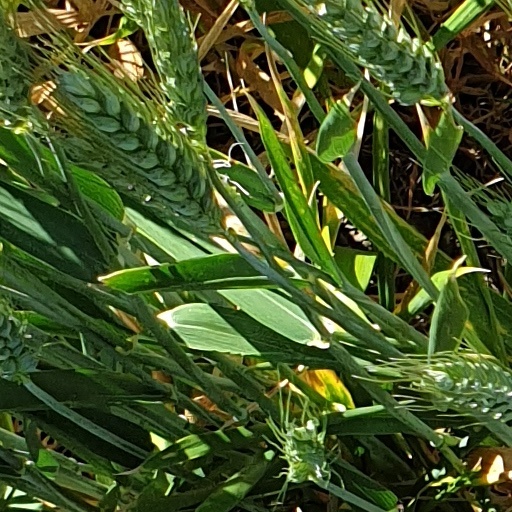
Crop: wheat